WGVM

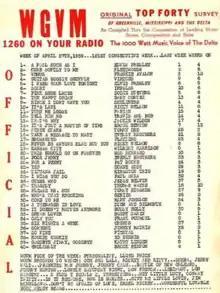
WGVM 'Top 40' survey for April 27, 1959

The station launched in December 1948 with 1,000 watts of power on 1260 kilohertz as the second radio station licensed to serve Greenville, Mississippi. The station was assigned the call sign "WGVM" by the Federal Communications Commission (FCC). This was Greenville's second radio station as WJPR (now WNIX, 1330 AM) signed on in 1937. WGVM was founded by owner David M. Segal who also served as general manager. Other key personnel at launch included Merle Stein as station manager and Welton H. Jetton as chief engineer.